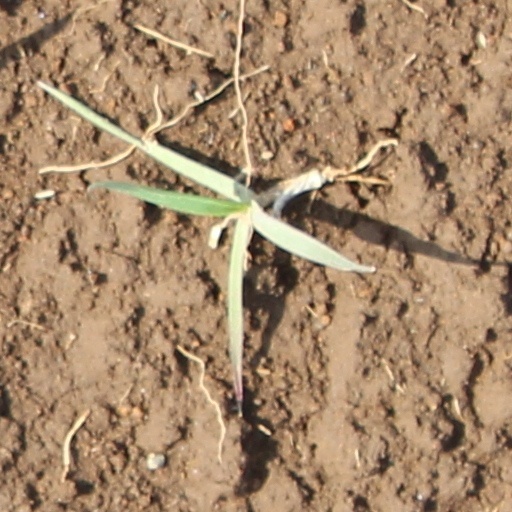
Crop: wheat